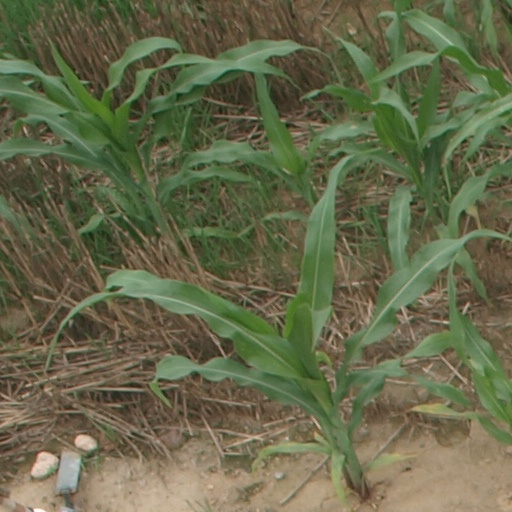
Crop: maize; corn